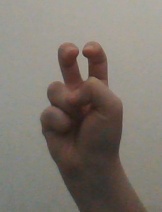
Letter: toot